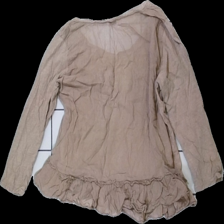
View: back
Type: Top
Category: Ladies
Brand: Tessie
Colors: Brown
Material: 100% cotton
Cut: Regular
Season: All
Damage location: middle center
Damage 2 location: middle right
Price range: <50
Recommended usage: Export
Description: brun långärmad tröja med volang nedtill, urtvättad
Comment: urtvättad